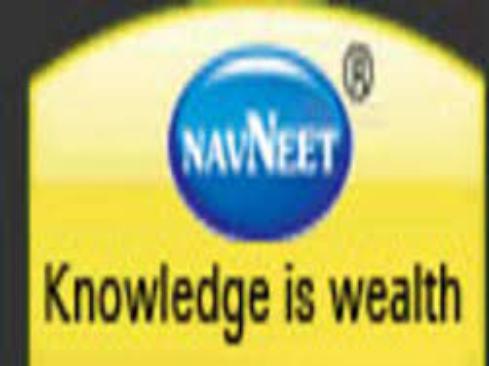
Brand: navneet
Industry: Necessities